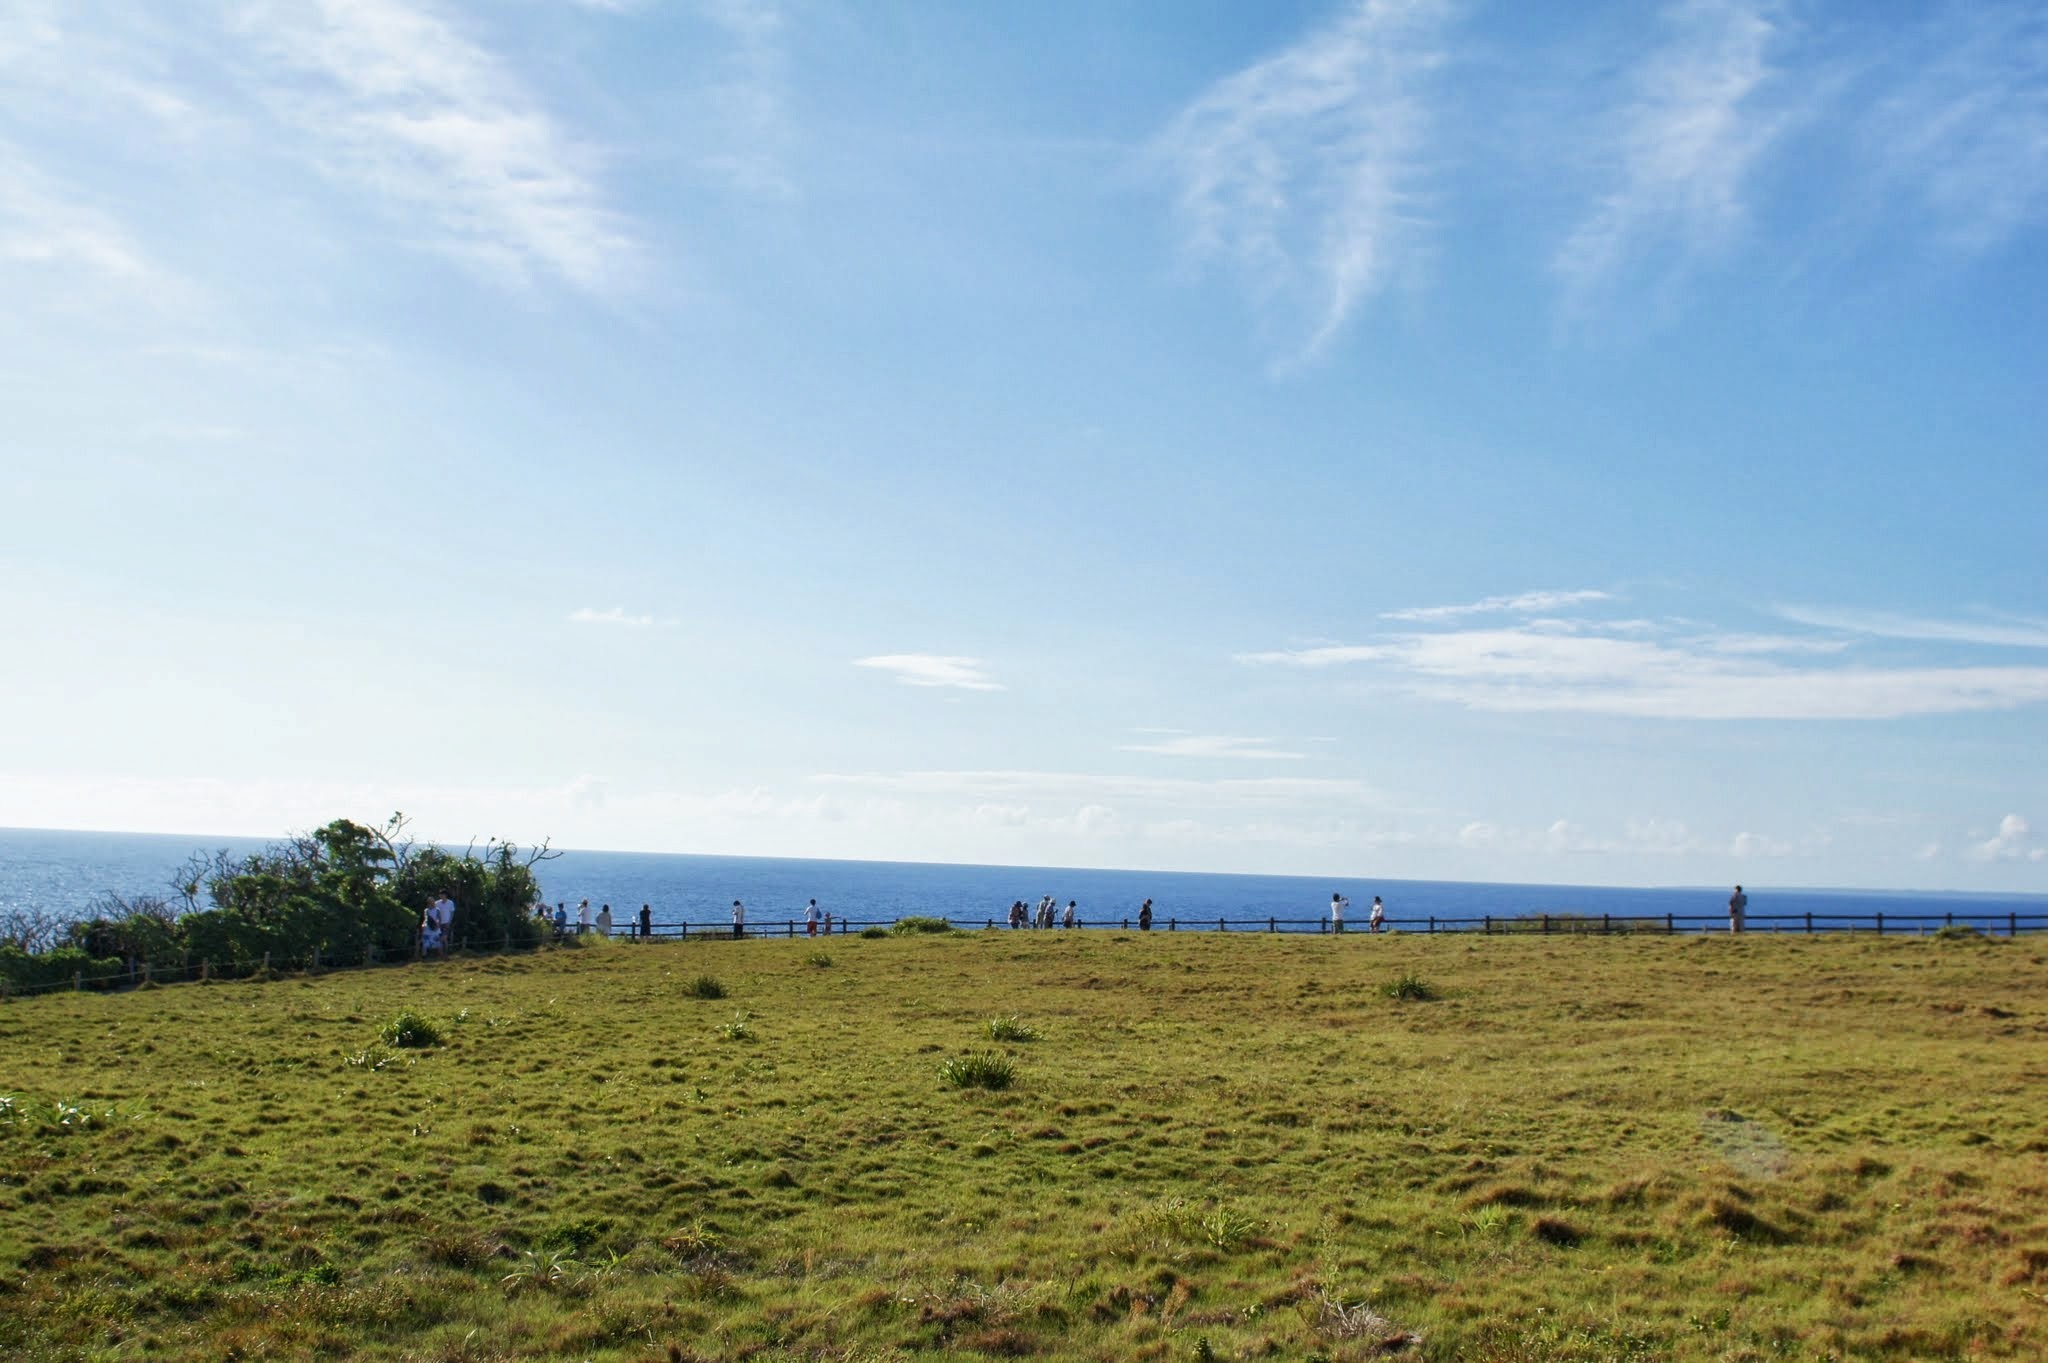
beach, landscape, sea, coast, grass, horizon, marsh, cloud, sky, field, meadow, prairie, hill, shore, panorama, pasture, agriculture, savanna, plain, grassland, wetland, plateau, habitat, ecosystem, steppe, rural area, the waves, the sea, natural environment, grass family